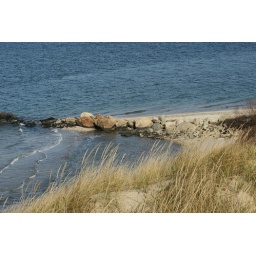
DSC00118....looking at the jetty with some beach grass in the foreground